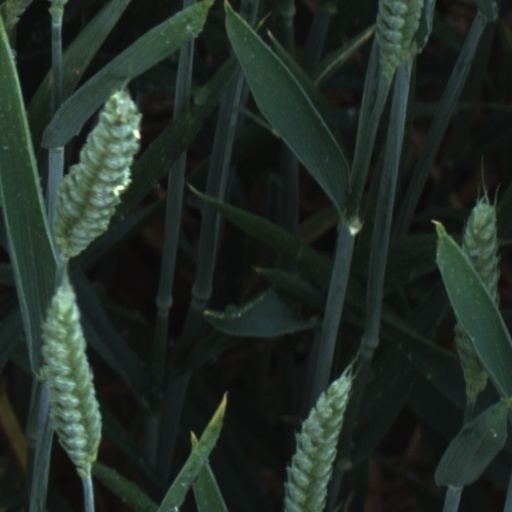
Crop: wheat